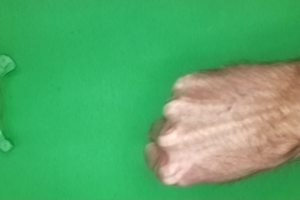
Label: rock